Central Churchill Historic District

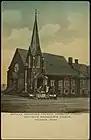
Postcard view of the German Reformed Church

The Central Churchill Historic District is a predominantly residential historic district in Holyoke, Massachusetts. It is centered on the campus of the Church of the Sacred Heart, but consists mainly of apartment block dating to the late 19th and early 20th centuries. The district was listed on the National Register of Historic Places in 2024.